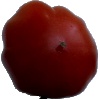
Label: Tomato Heart 1